Rotterdam

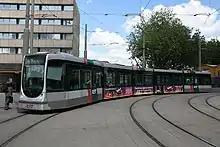
A Citadis tram outside the former Rotterdam Centraal, 2008

The municipality of Rotterdam is encouraging the construction of green roofs. There is an attractive subsidy for roof owners and the city has now provided a number of municipal buildings with a green roof. As of 1 January 2020, the water storage capacity requirement has been increased to 30 liters of water storage capacity per square metre. This reduces the burden on the sewer system during heavy rainfall and reduces the risk of flooding on the street.